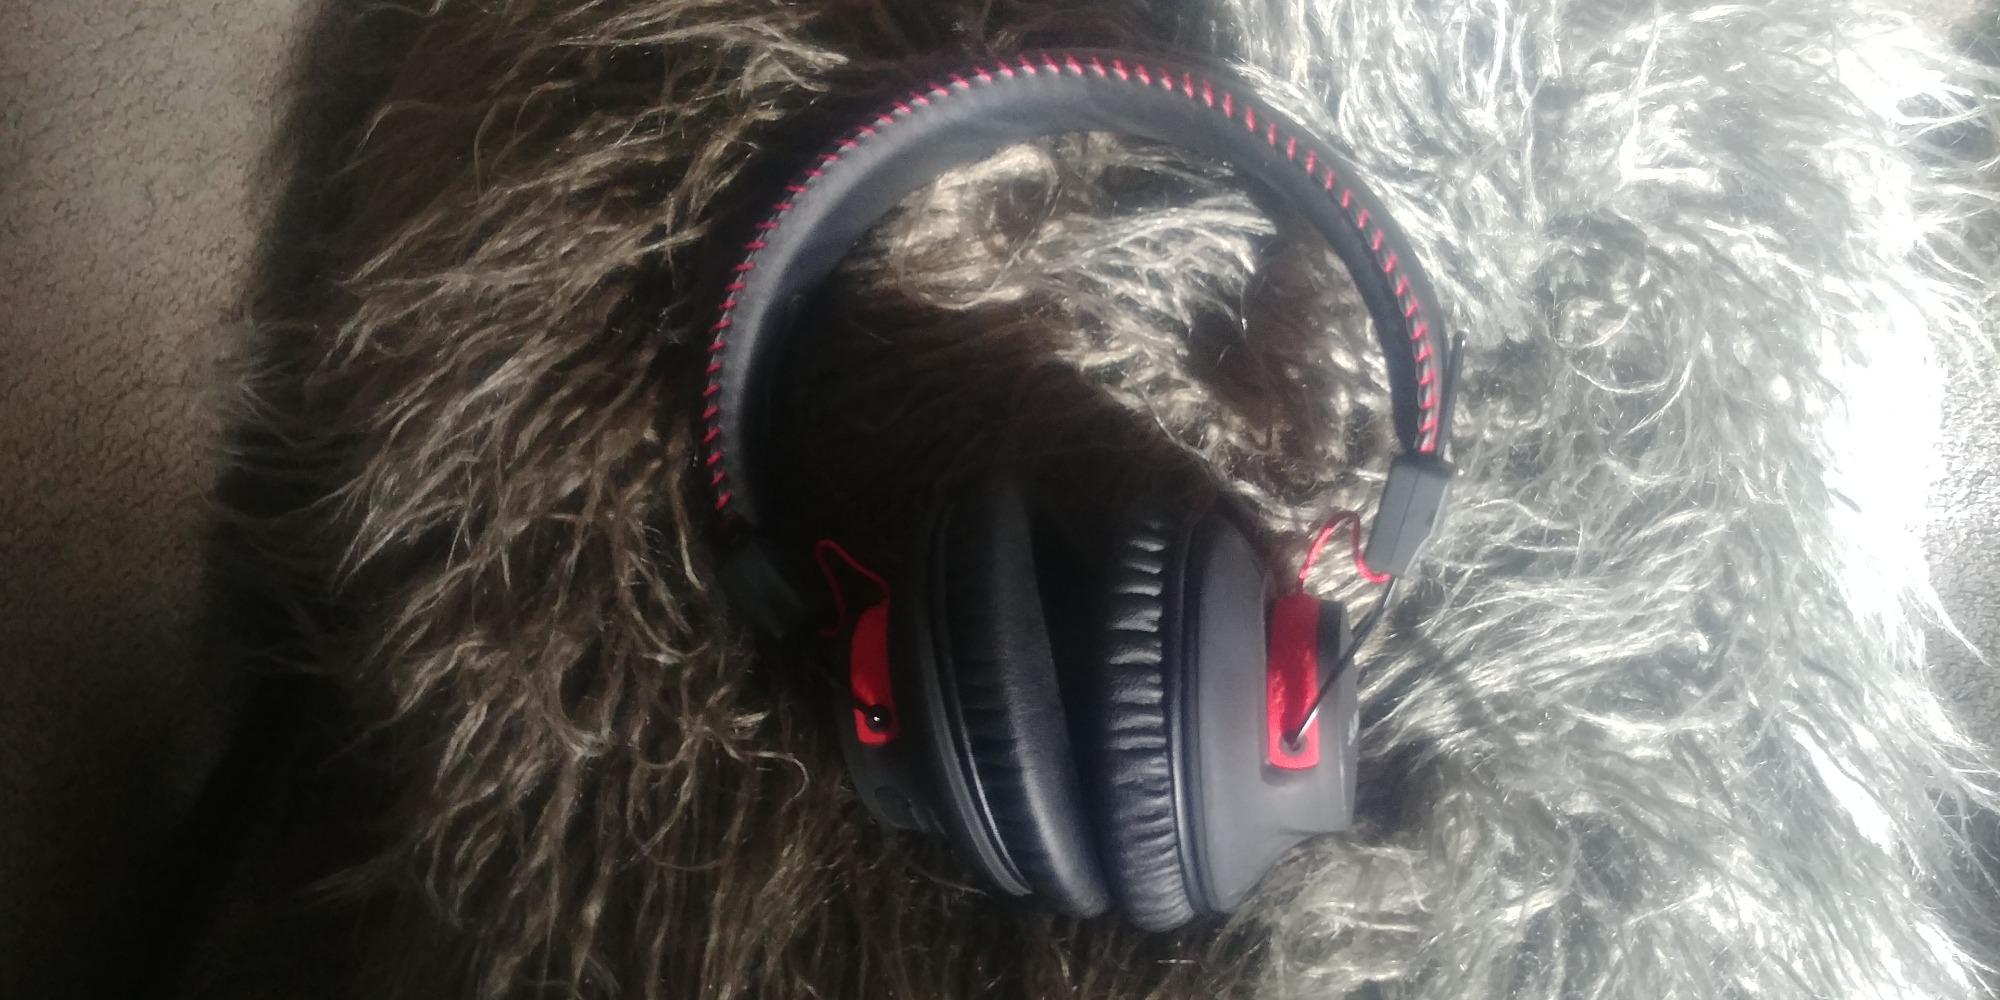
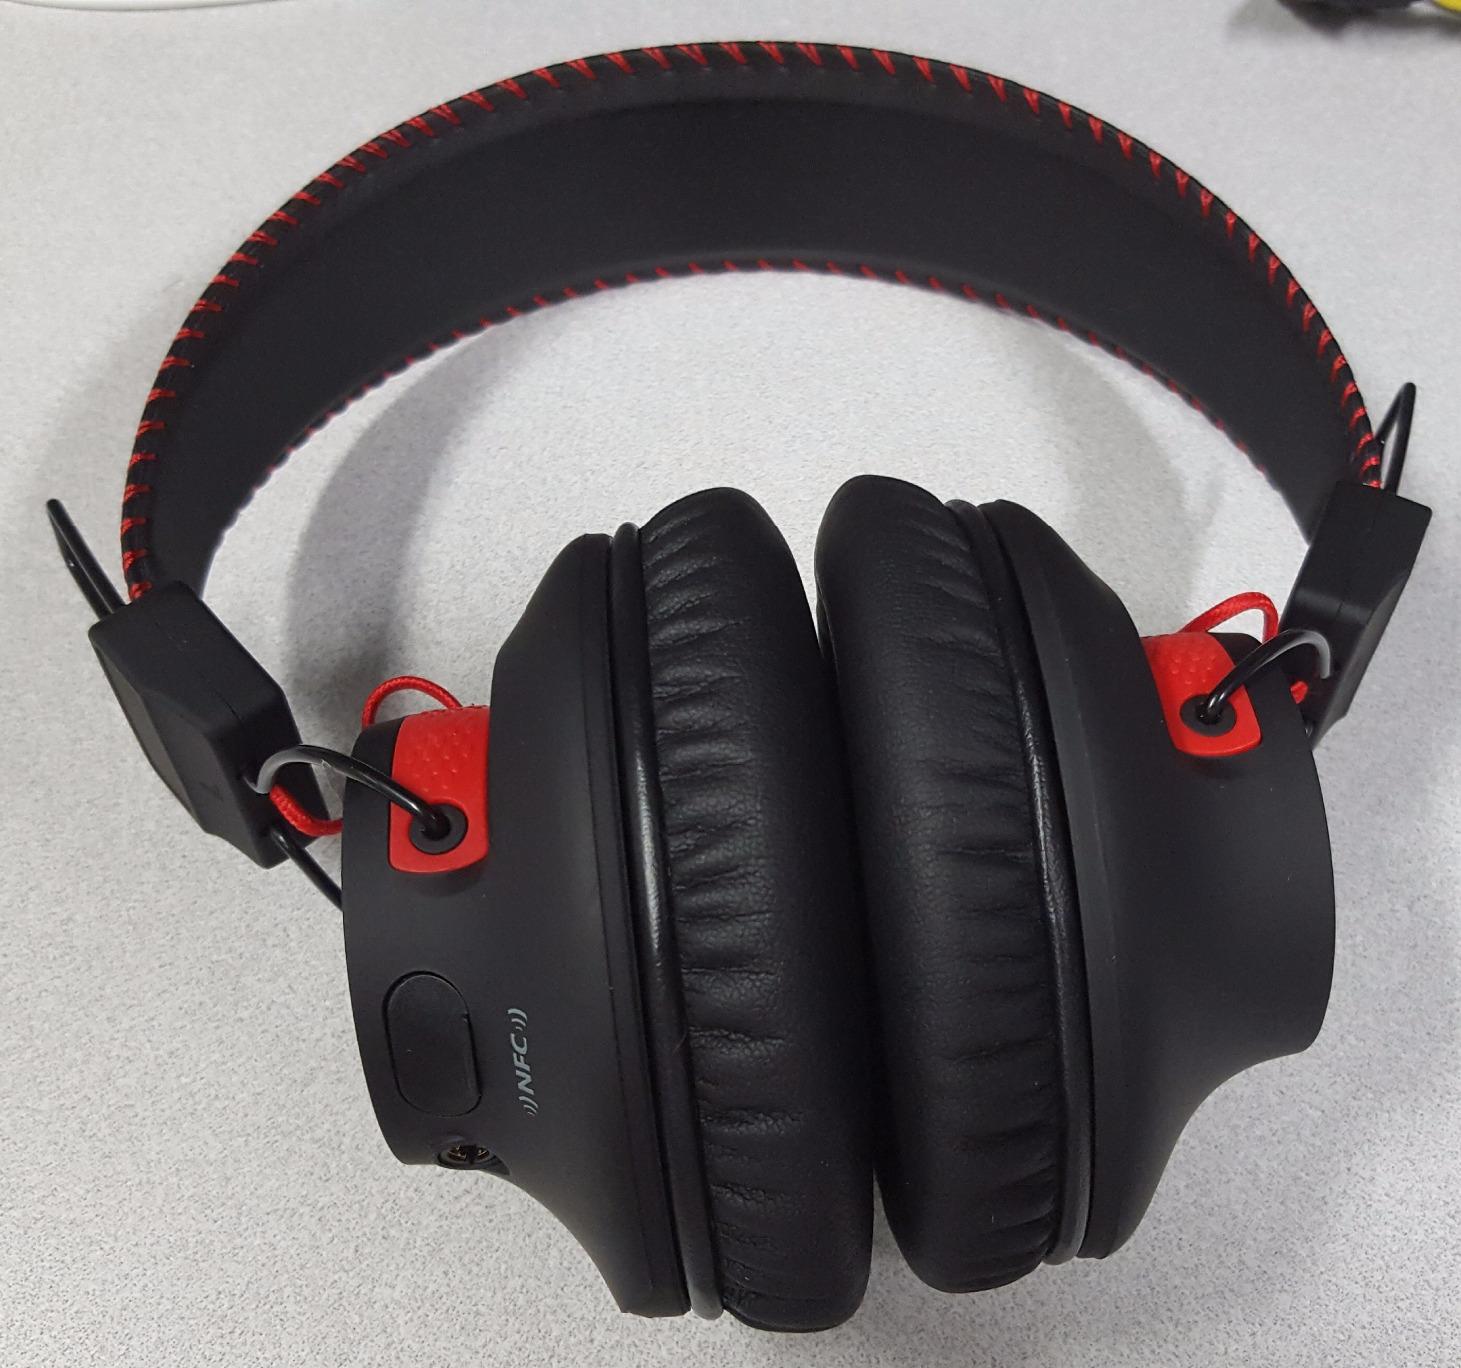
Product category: headphones
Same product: yes